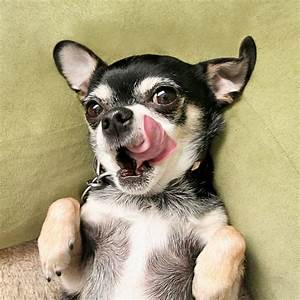
Label: dog